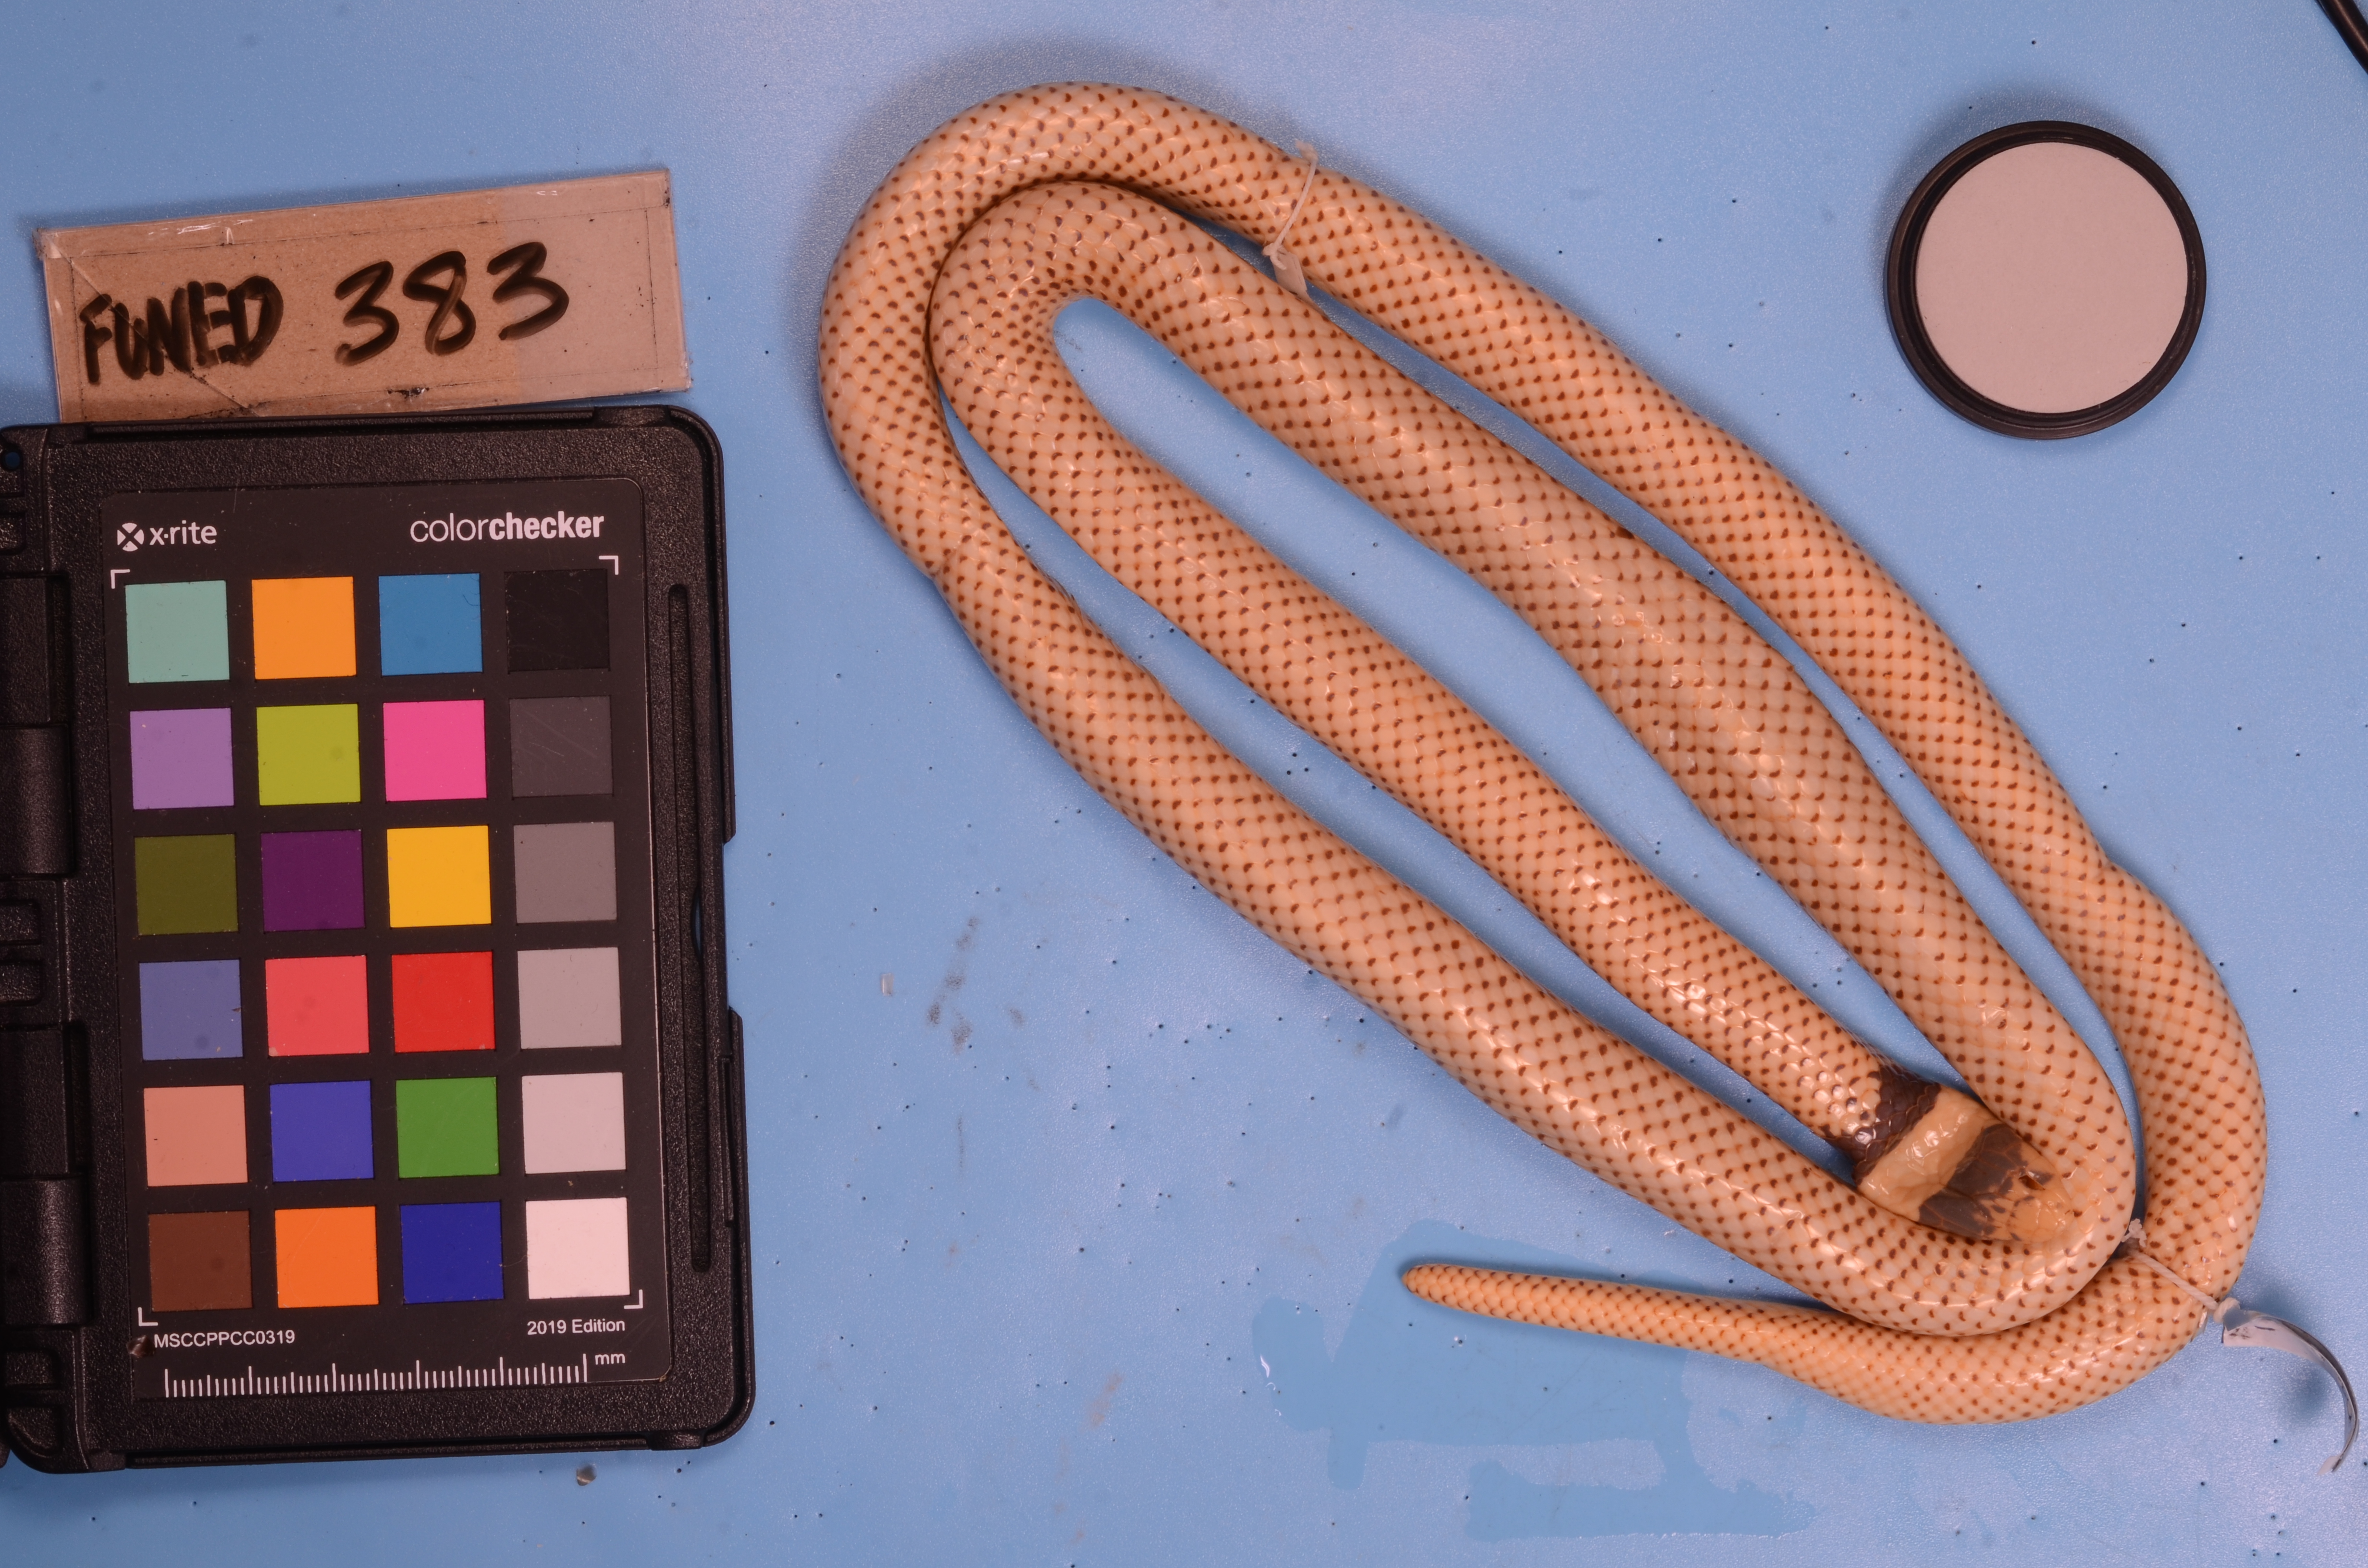
Species: Phalotris mertensi
View: dorsal
Mimicry status: bad mimic